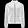
Label: Coat